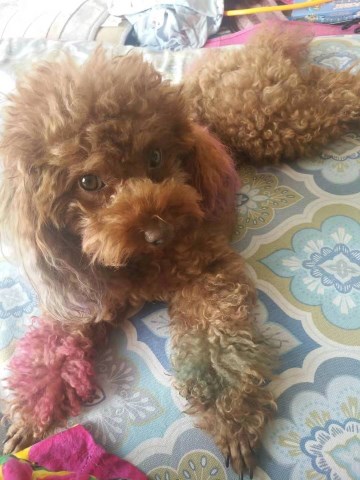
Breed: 7449-n000128-teddy